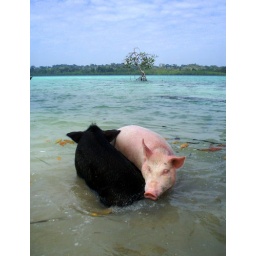
Pink and black pig in the sea